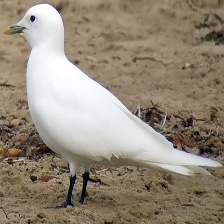
Species: IVORY GULL
Scientific name: PAGOPHILA EBURNEA